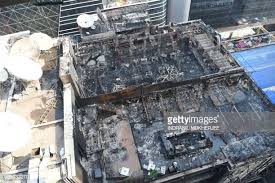
Label: urban_fire